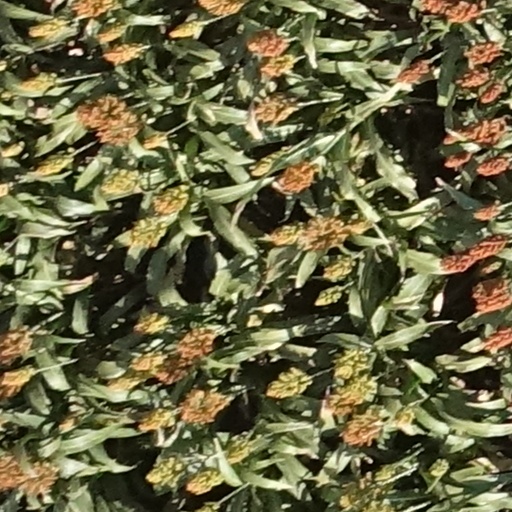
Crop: sorghum